1700th Air Transport Group

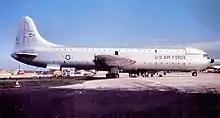
XC-99 at Kelly AFB while attached to the group

The group was organized as the 518th Air Transport Group on 1 July 1948, as MATS replaced ATC. It was assigned to the 518th Air Transport Wing and its 8th, 9th and 10th Air Transport Squadrons took over the personnel and equipment of the provisional squadrons, which were discontinued, along with the provisional 5th Group. However, shortly after the group was organized, two of its squadrons deployed to Germany to augment the Berlin Airlift. As a result, on 1 July, the 518th Wing was discontinued and the group was assigned directly to Continental Division, Military Air Transport Service.